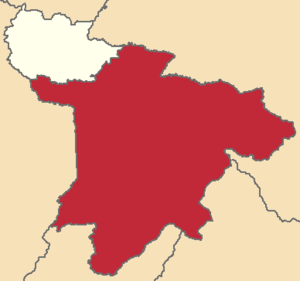
Santo Domingo est un canton d'Équateur situé dans la province de Santo Domingo de los Tsáchilas.